HŽ series 1142

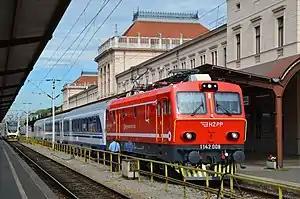
HŽPP 1142 008 at Zagreb Rail Station

1142 series is the fastest electrical locomotive on Croatian Railways.